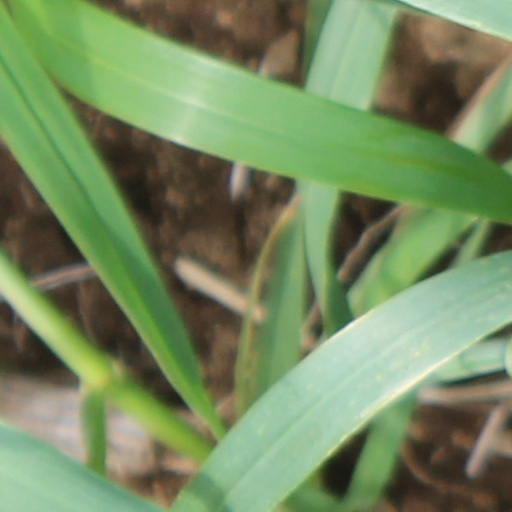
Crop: wheat